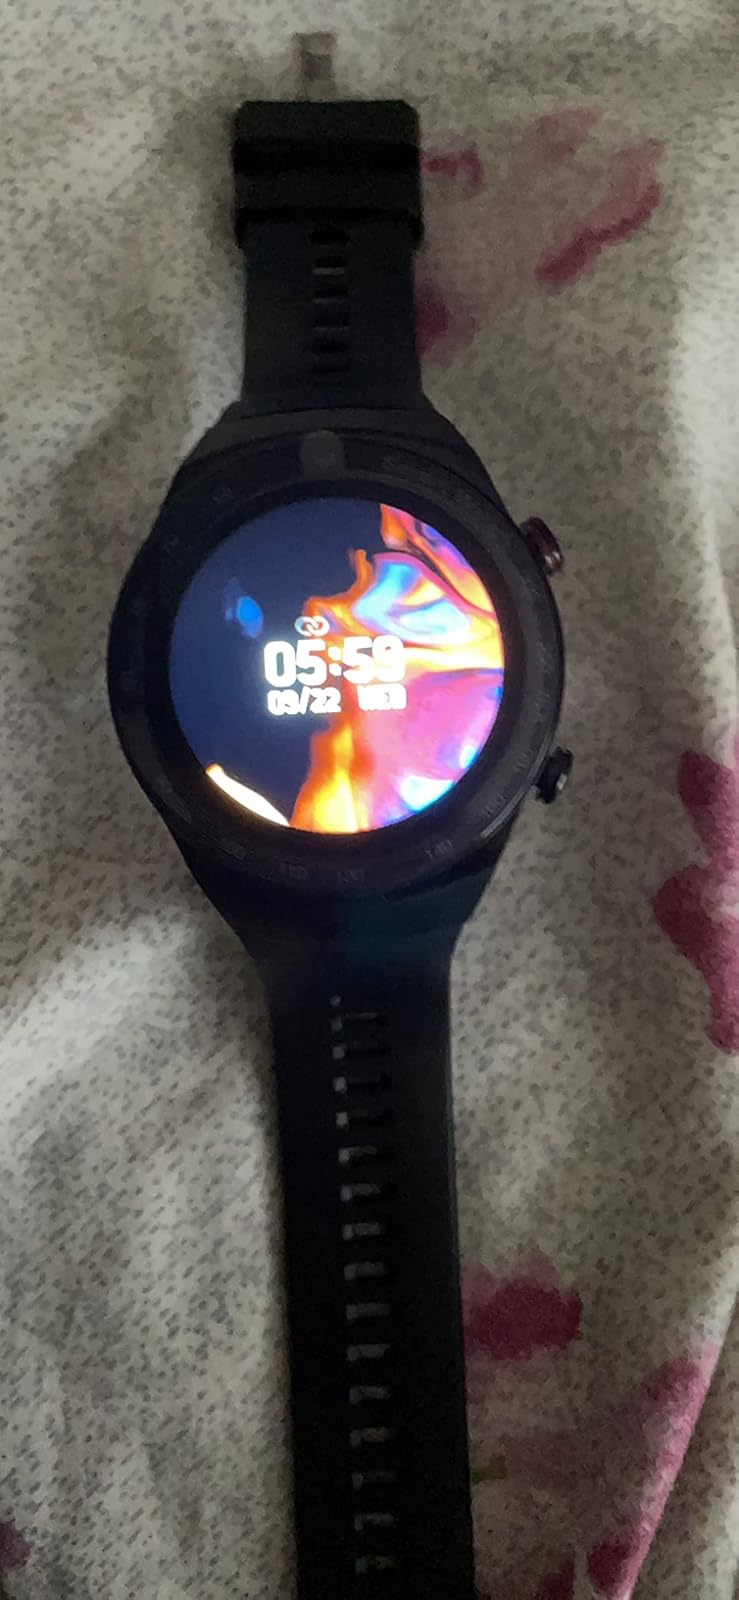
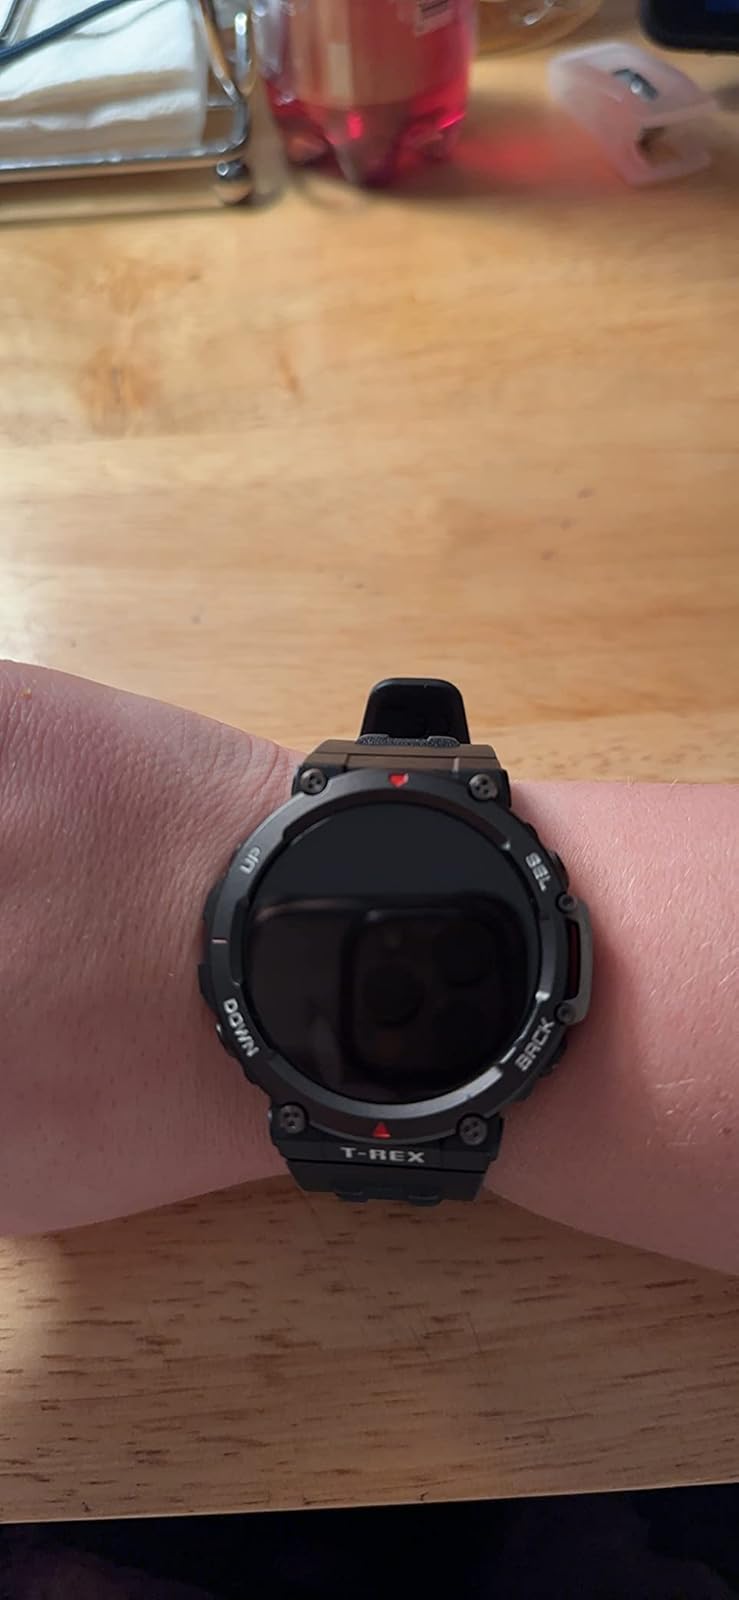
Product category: smartwatch
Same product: no